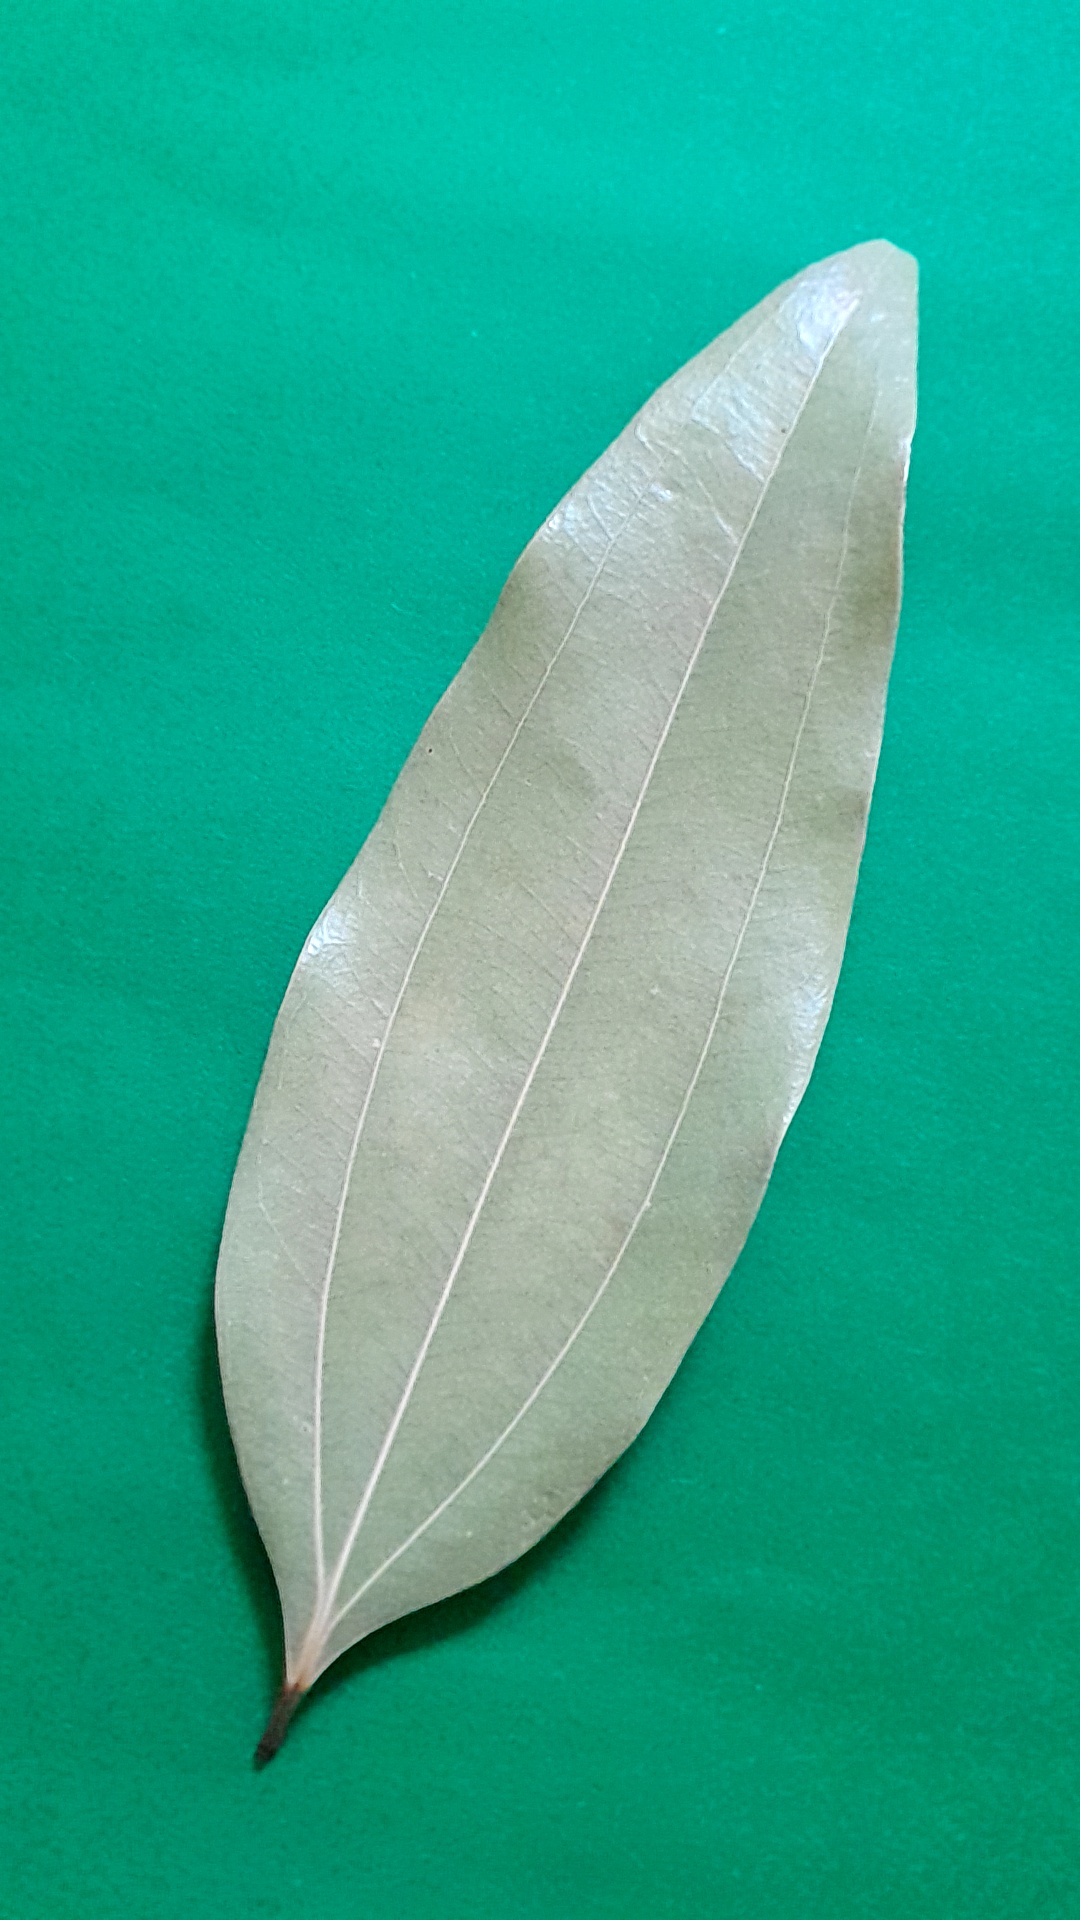
Label: Dry Leaf